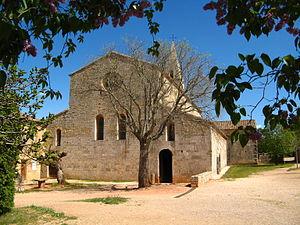
Église abbatiale, à l'abbaye du Thoronet (Var) This building is indexed in the Base Mérimée, a database of architectural heritage maintained by the French Ministry of Culture,
L'architecture romane est le premier grand style créé au Moyen Âge en Europe après le déclin de la civilisation gréco-romaine. Son développement est pleinement établi vers 1060 mais les premiers signes de mutation sont différents suivant les régions et il n'y a pas de consensus sur une date des débuts qui vont du VIᵉ au XIᵉ siècle. L'architecture gothique est le style qui lui succède progressivement à partir du XIIe siècle.Le dynamisme monastique, de profondes aspirations religieuses et morales, la spiritualité des routes de pèlerinages dans une Europe rendue à la paix président à la naissance de l'art roman et contribuent à en faire un style vraiment neuf et doué d'une profonde originalité. La volonté de libérer l'Église de la tutelle de pouvoirs séculiers, les croisades, la reconquête chrétienne en Espagne avec l'effondrement du califat de Cordoue, la disparition du mécénat royal ou princier font de l'art roman l'art de toute la chrétienté médiévale.
L'abbaye du Thoronet est une abbaye cistercienne située sur la commune du Thoronet, dans le département français du Var et la région Provence-Alpes-Côte d'Azur.
Cet article recense les monuments historiques de France classés en 1840, la première protection de ce type dans le pays.